Central Health (Texas)

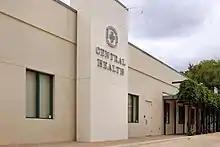
Central Health headquarters

Travis County Healthcare District, doing business as Central Health, is the hospital district of Travis County, Texas in the Austin metropolitan area. Its headquarters are in Austin.